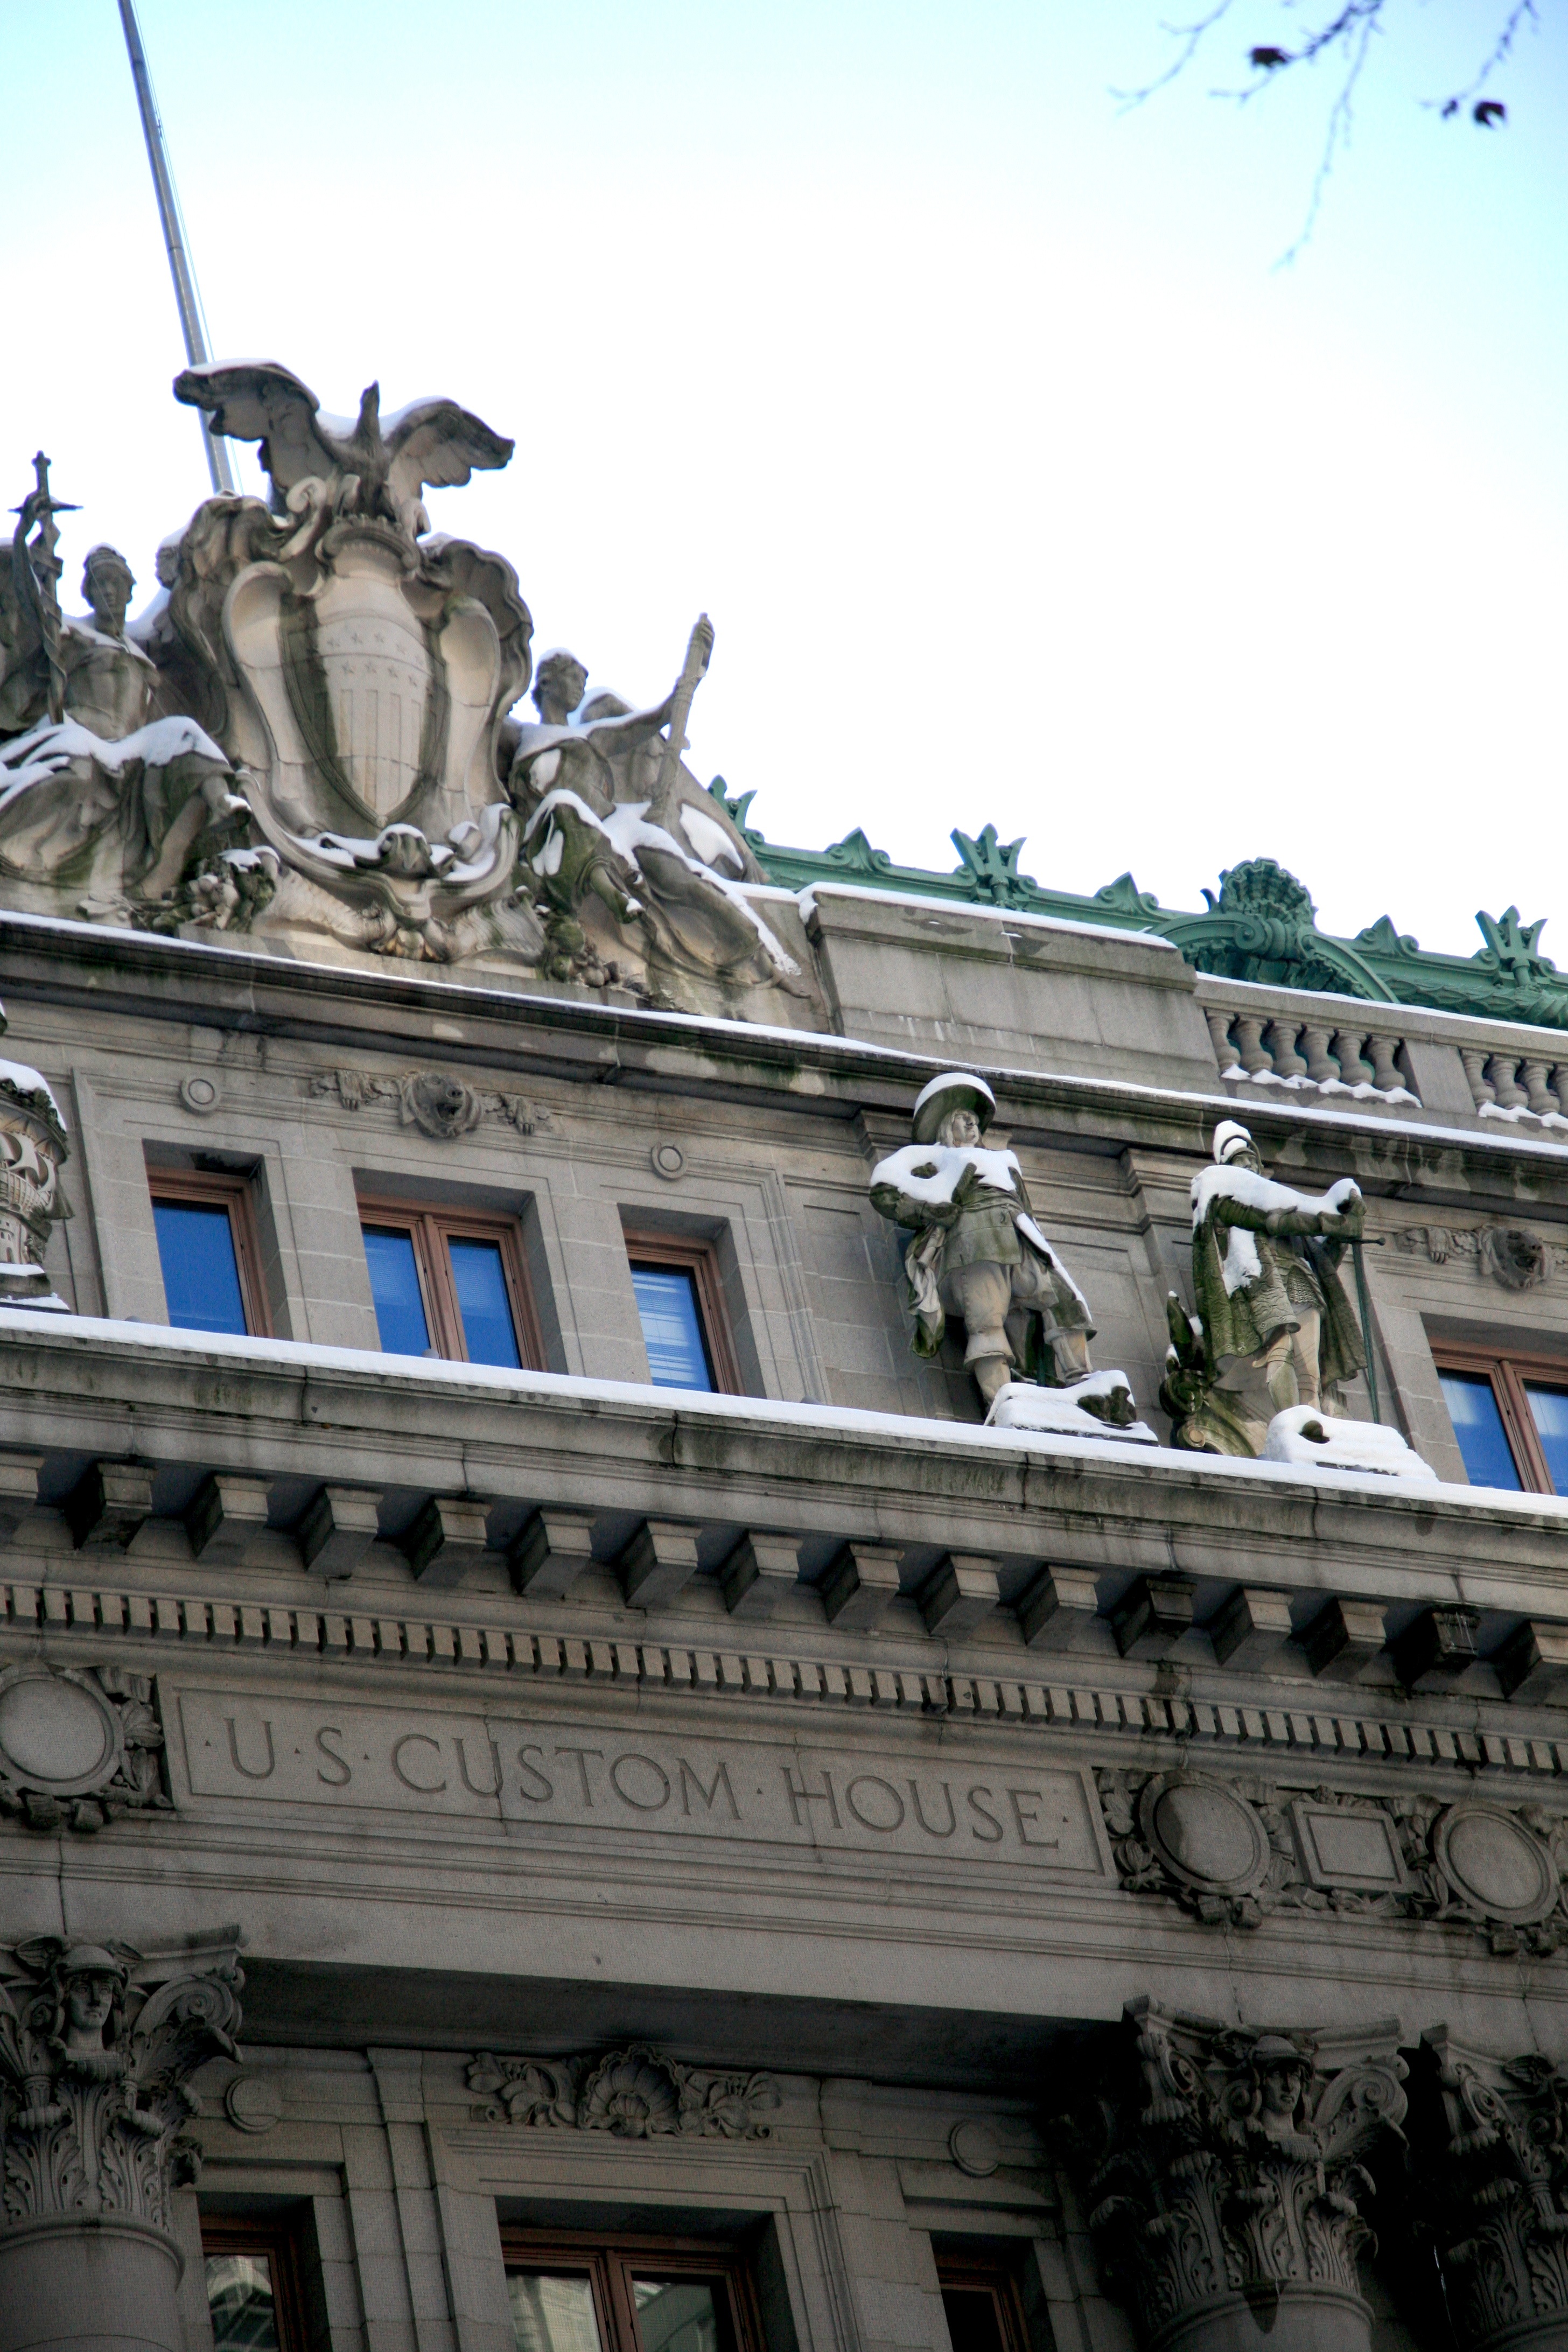
architecture, manhattan, monument, statue, nyc, canon, landmark, facade, newyork, newyorkcity, ny, 5d, lowermanhattan, ef24105mmf4lisusm